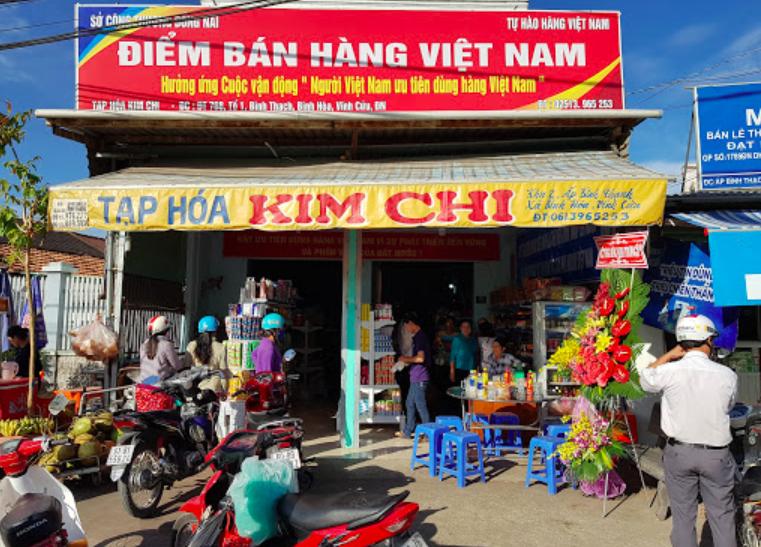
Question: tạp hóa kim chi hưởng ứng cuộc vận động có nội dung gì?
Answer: người việt nam ưu tiên dùng hàng việt nam